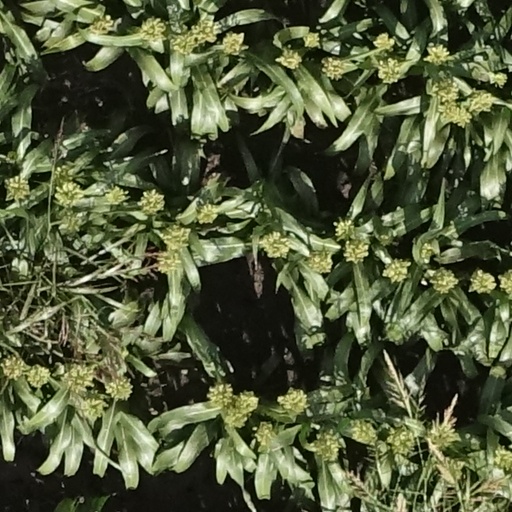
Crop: sorghum